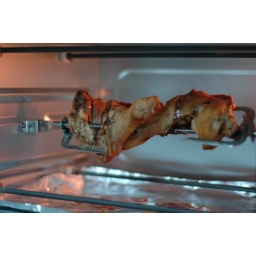
cooked chicken drumsticks in my toaster oven